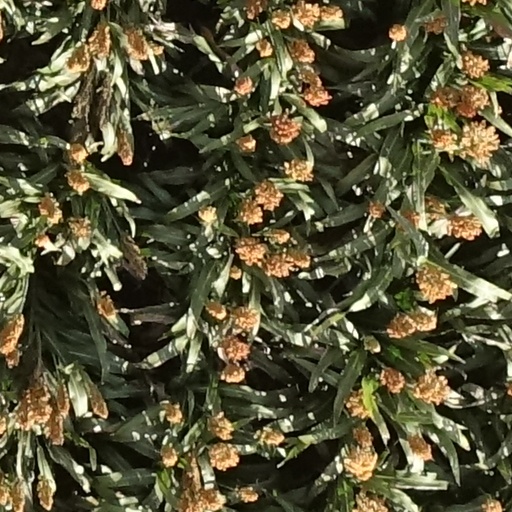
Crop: sorghum